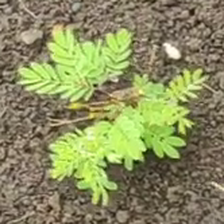
Weed species: Dwarf_cassia_(Chamaecrista pumila)